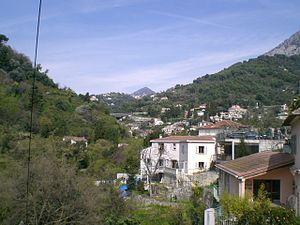
Le Fossan à Menton
Le Fossan est un petit cours d'eau du département Alpes-Maritimes, dans la région Provence-Alpes-Côte d'Azur, qui se jette en Mer Méditerranée.